Hardcore punk

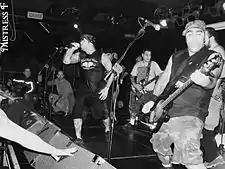
Agnostic Front performing

Early radio support in New York's surrounding Tri-State area came from Pat Duncan, who had hosted live punk and hardcore bands weekly on WFMU since 1979. Bridgeport, Connecticut's WPKN had a radio show featuring hardcore called Capital Radio, hosted by Brad Morrison, beginning in February 1979 and continuing weekly until late 1983. In New York City, Tim Sommer hosted "Noise The Show" on WNYU.